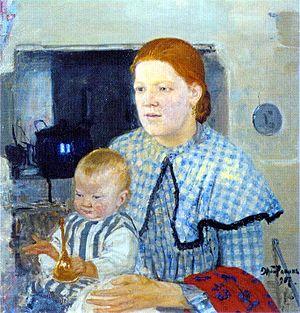
Iouri Ilitch Repine, né le 29 mars 1877 à Tchouhouïv dans le gouvernement de Kharkov, dans l'empire Russe et mort le 9 août 1954 à Helsinki en Finlande est un peintre russe et finlandais, membre des Ambulants.